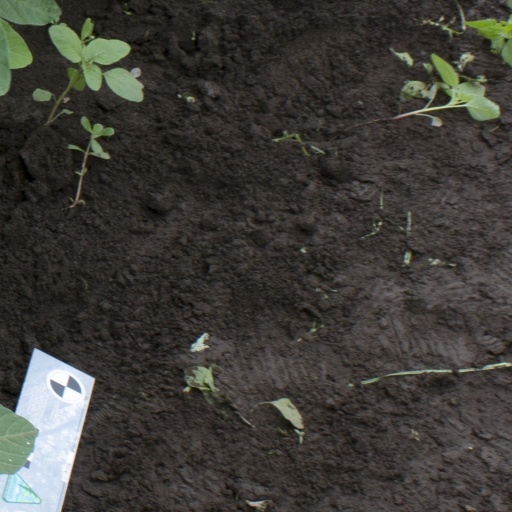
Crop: soybean